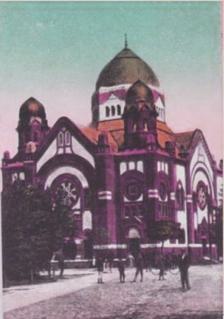
Building: Makó Neological Synagogue
Country: Hungary
Year built: 1914
Former Neolog synagogue in Makó, Hungary Not to be confused with Makó Orthodox Synagogue . Makó Neological Synagogue A postcard of the former synagogue in c. 1914 Religion Affiliation Neolog Judaism (former) Rite Nusach Ashkenaz Ecclesiastical or organisational status Synagogue (1914– c. 1939 ) Status Demolished Location Location Eötvös Street, Makó , Csongrád-Csanád Country Hungary Location of the demolished synagogue in Hungary Geographic coordinates 46°13′01″N 20°28′33″E / 46.217062°N 20.475812°E / 46.217062; 20.475812 Architecture Architect(s) Lipót Baumhorn Type Synagogue architecture Style Moorish Revival Date established c. 1750 (as a congregation) Completed 1914 Demolished 1965 Specifications Dome (s) Three (maybe more) Materials Brick The Makó Neological Synagogue is a former Neolog Jewish congregation and large synagogue , that was located in the town of Makó , in the county of Csongrád-Csanád , Hungary . Completed in 1914, the synagogue was demolished in 1965. History At the end of the 19th century, Mako's prominent and socially Neologous Jews decided to build a new synagogue. The new synagogue was built perpendicular to Eötvös Street, according to the plans of Lipót Baumhorn , inaugurated in 1914. Above the square of the central building, the dome on the octagonal hill, the eastern wing of the octagonal lock and the two chapel-like staircases surrounding it, and its semicircular twin-windowed windows, resembled Baumhorn's Eger Synagogue , also since demolished. Following the destruction of the Mako Jewry during World War II , the synagogue was no longer used for its purpose. In the 1950s and 1960s, several ideas for renovating the synagogue were proposed. Eventually, the National Israeli Religious Community sold the building to the Kossuth Production Cooperative in 1965 for Ft 500,000, without consulting the Jews living in the city. The building was subsequently demolished. The city police station is now located in a building on the site of the former synagogue. See also Hungary portal Judaism portal History of the Jews in Hungary List of synagogues in Hungary References